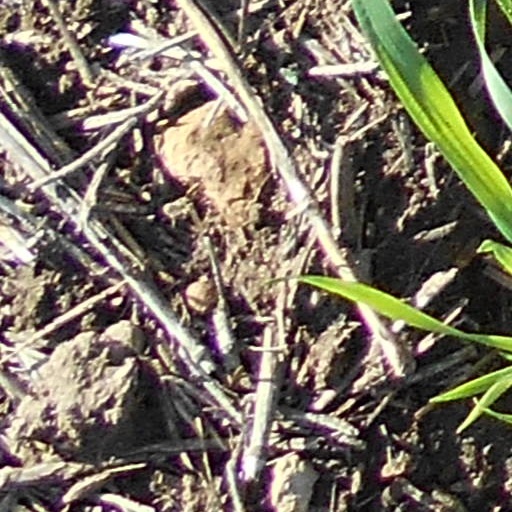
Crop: wheat